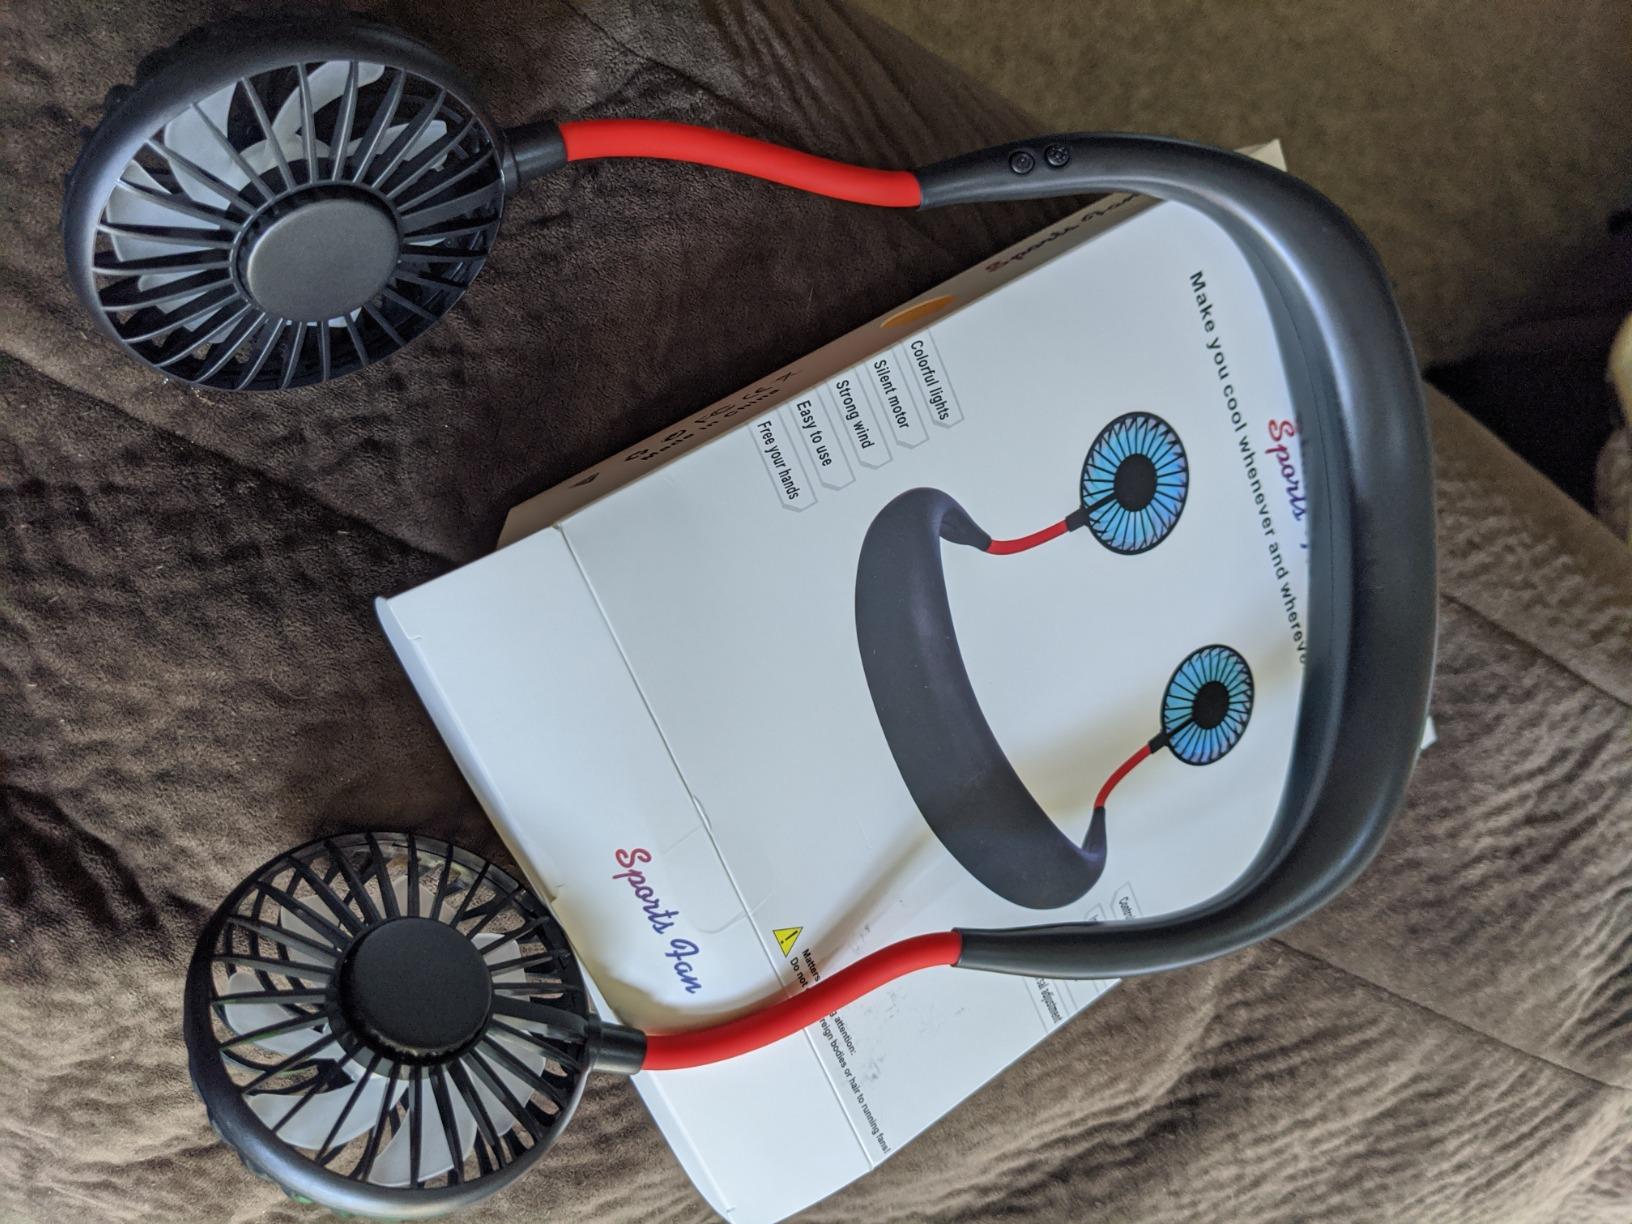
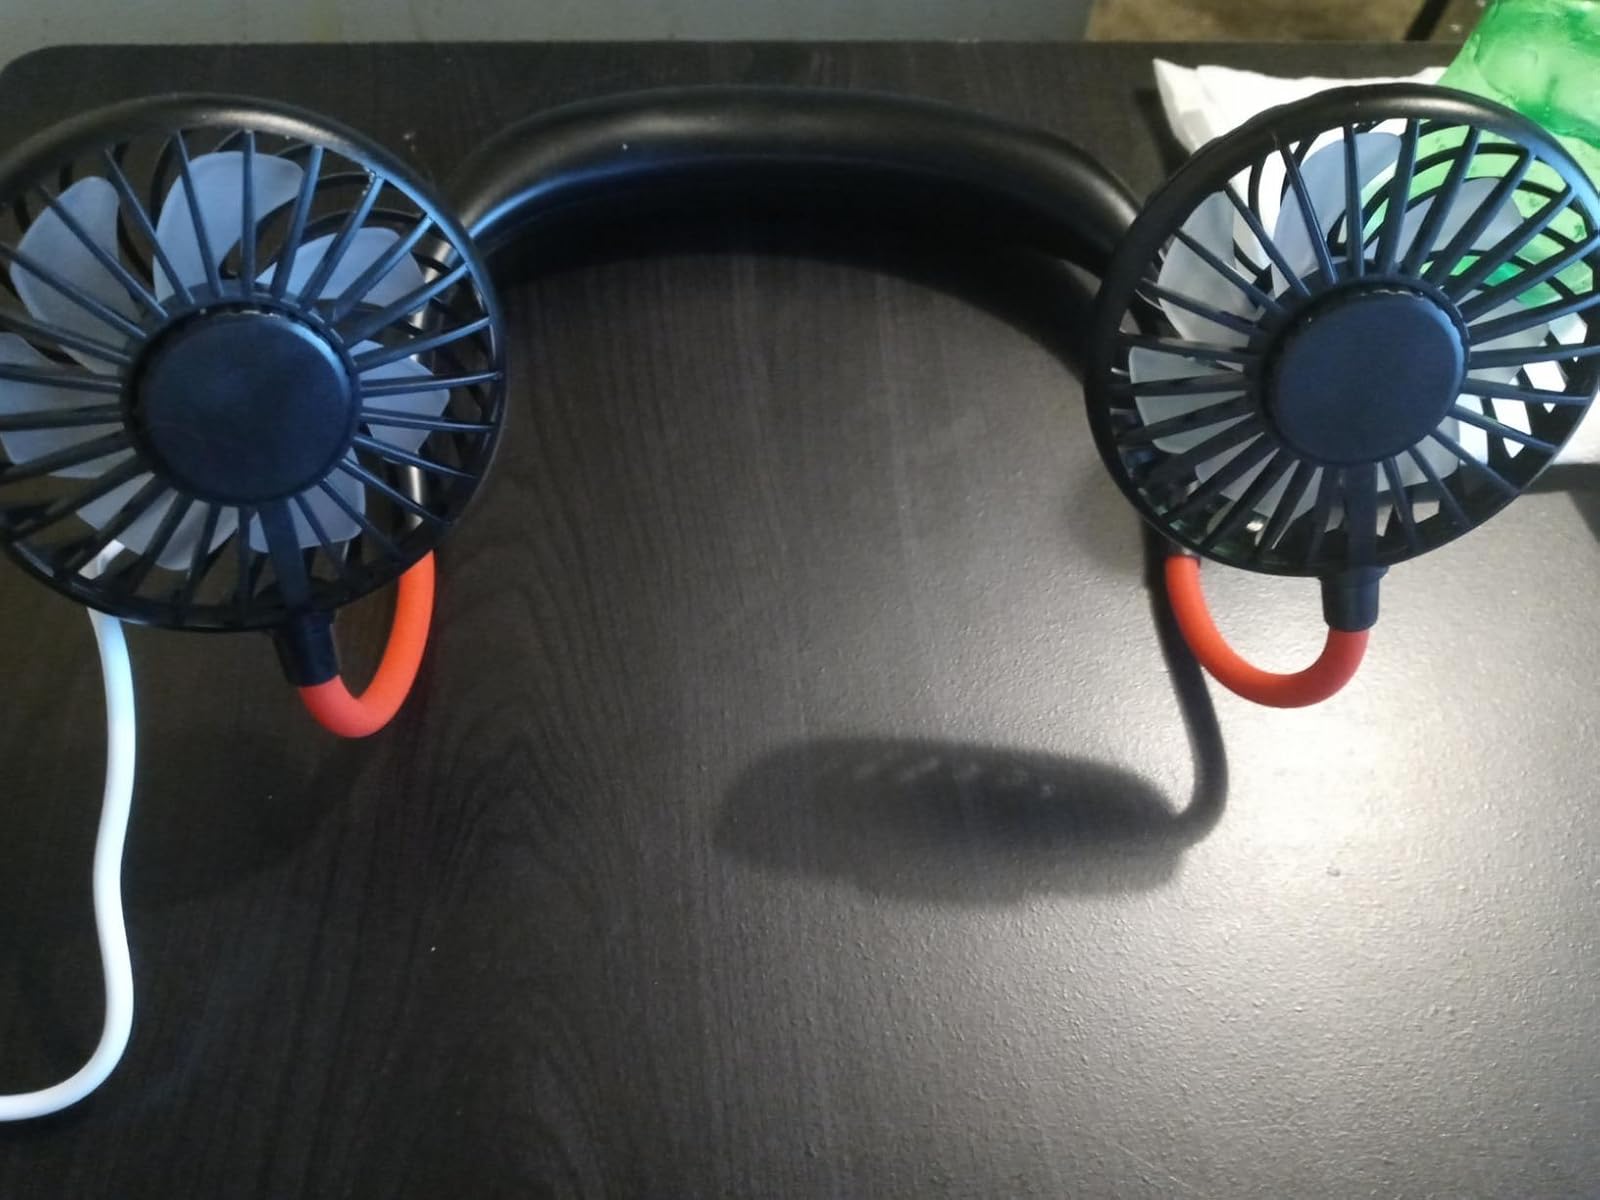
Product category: fan
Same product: yes